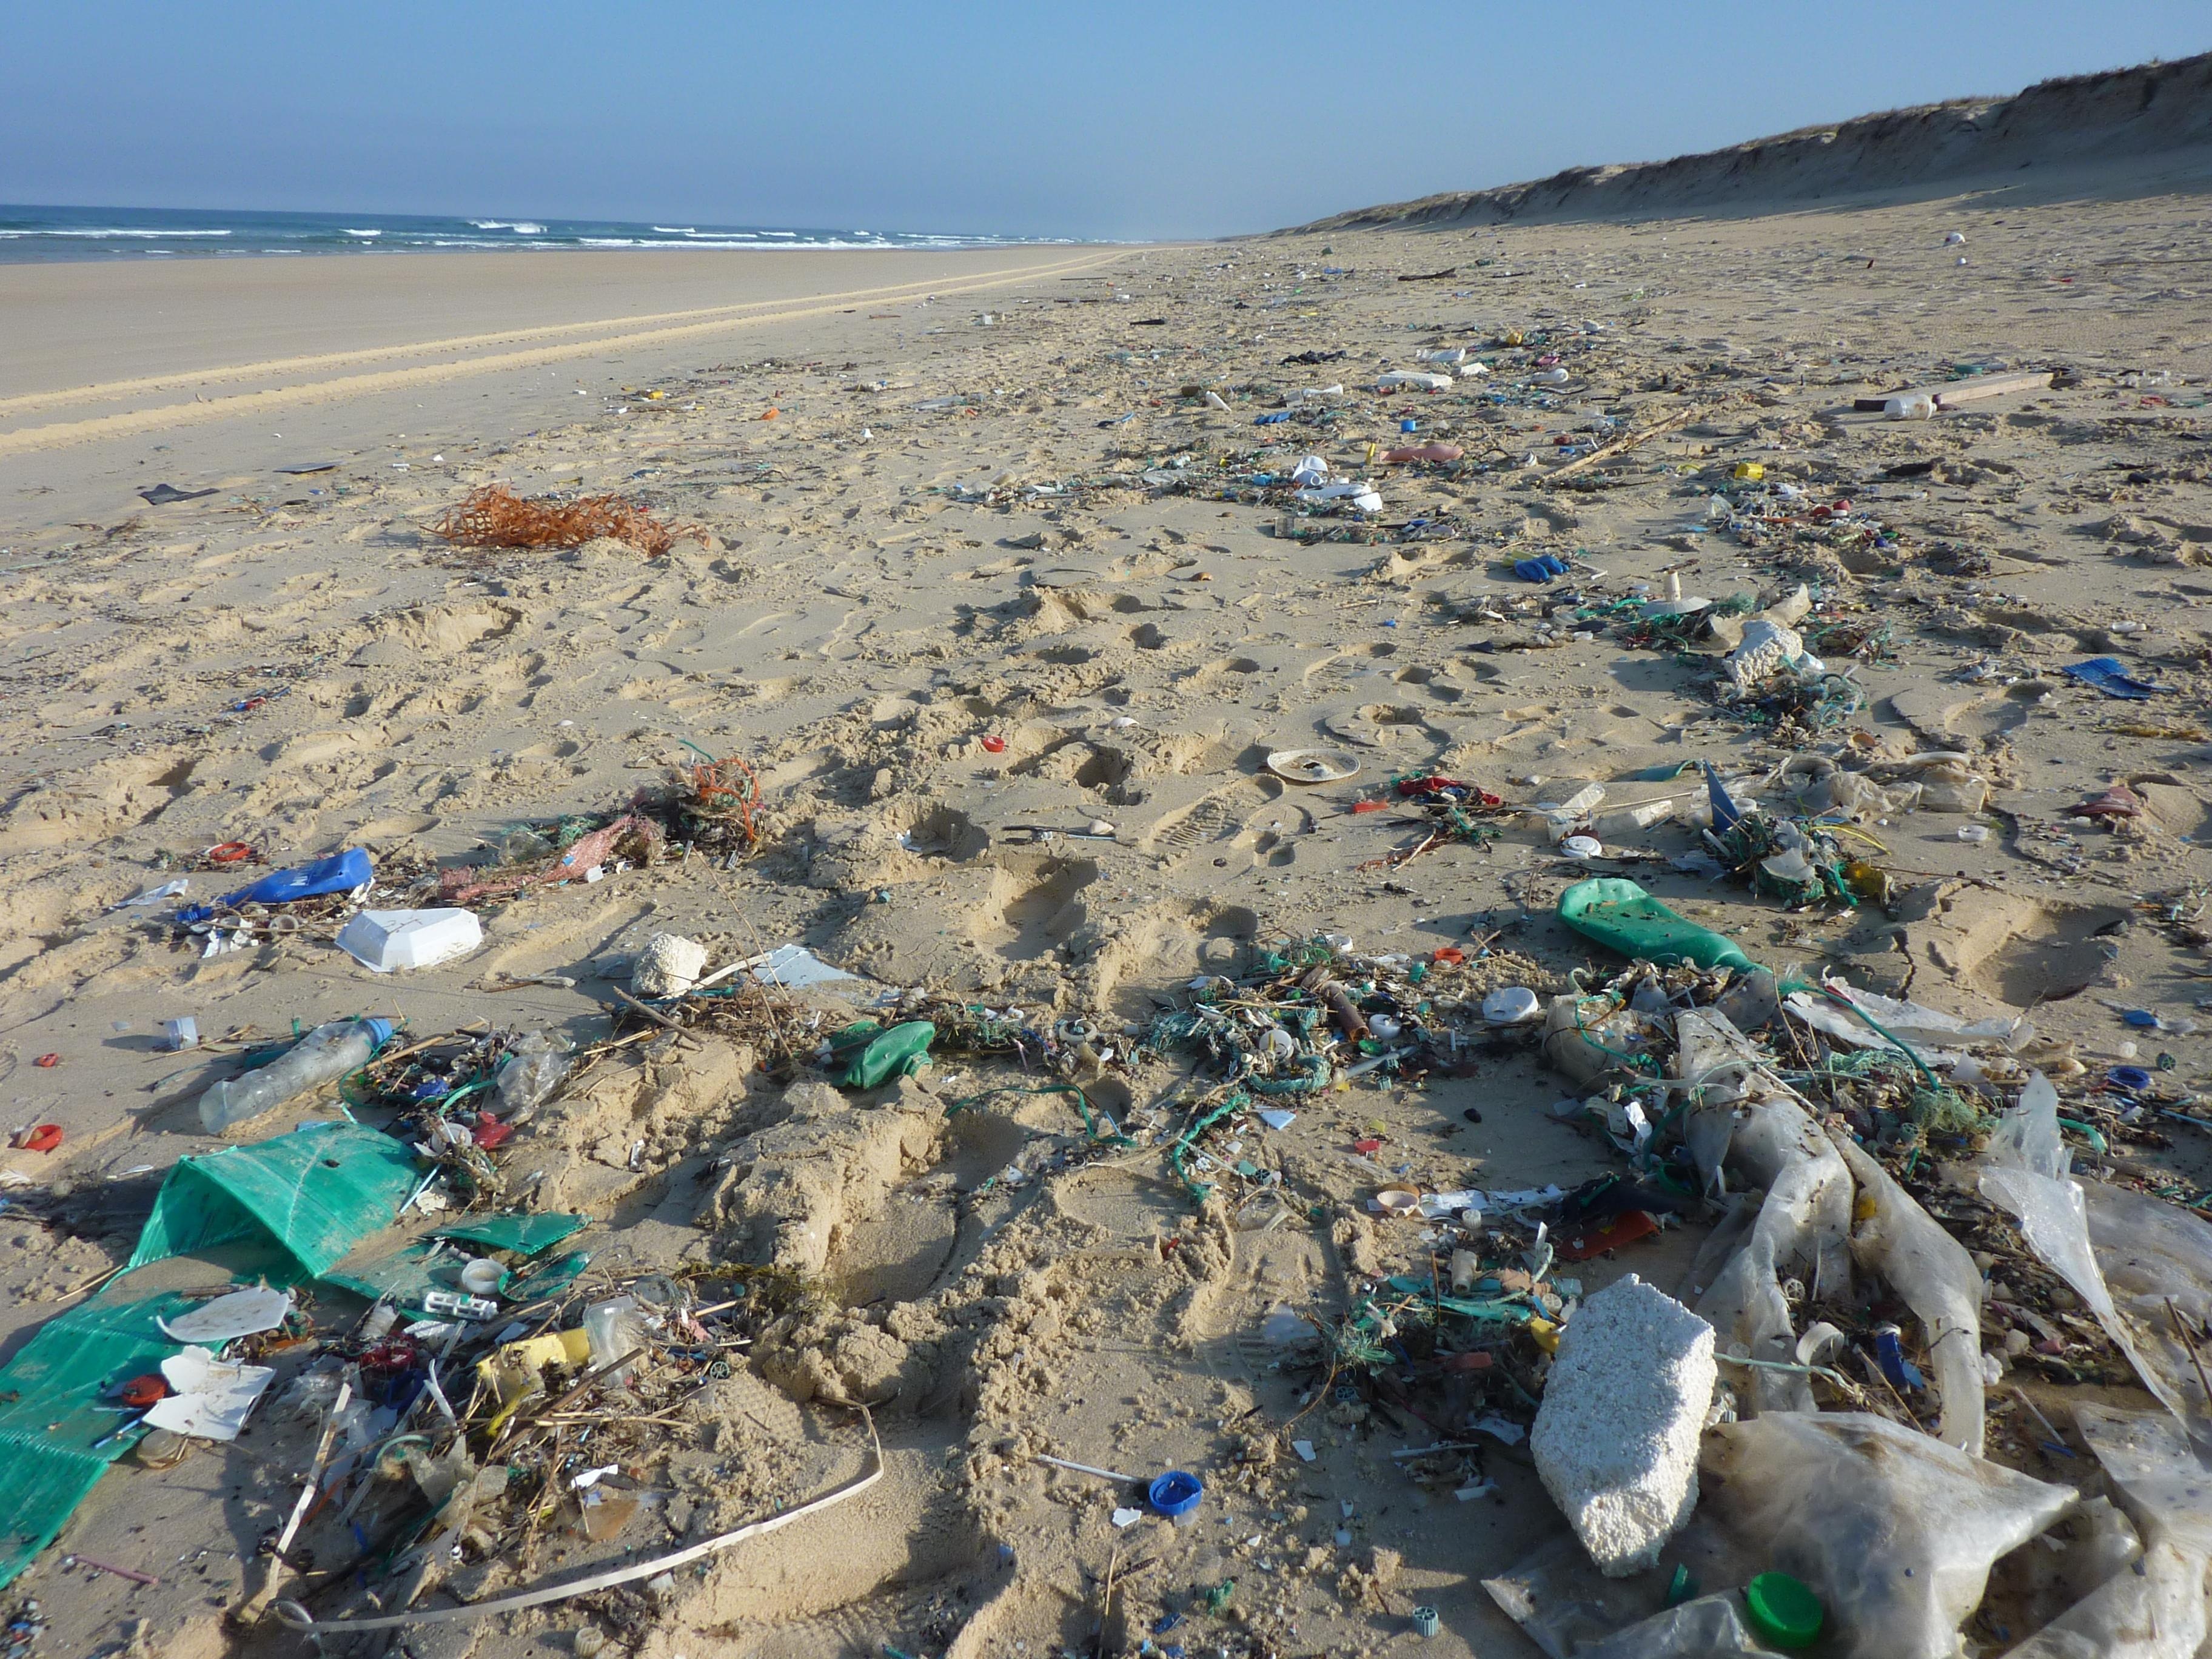
beach, sea, coast, waste, trash, pollution, guise, aerial photography, line costs, geological phenomenon